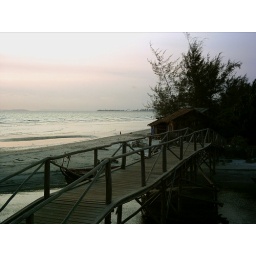
cute bridge in sihanuk ville